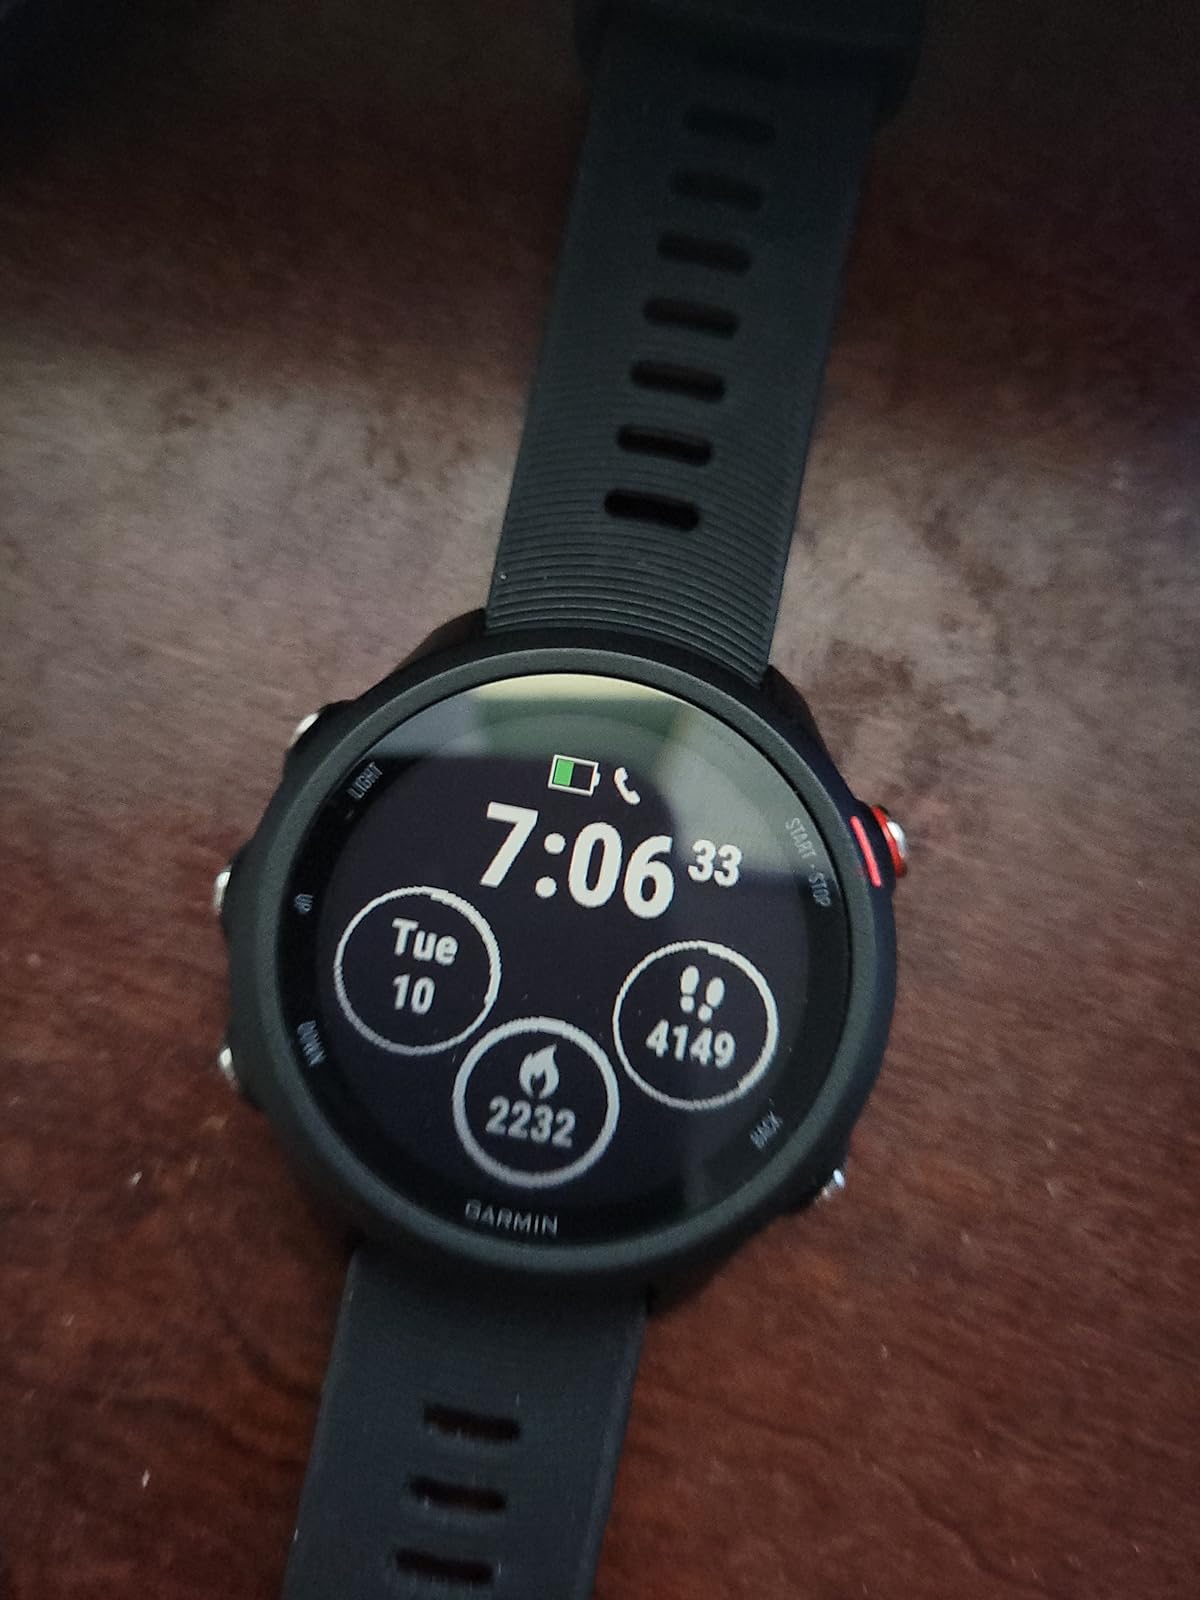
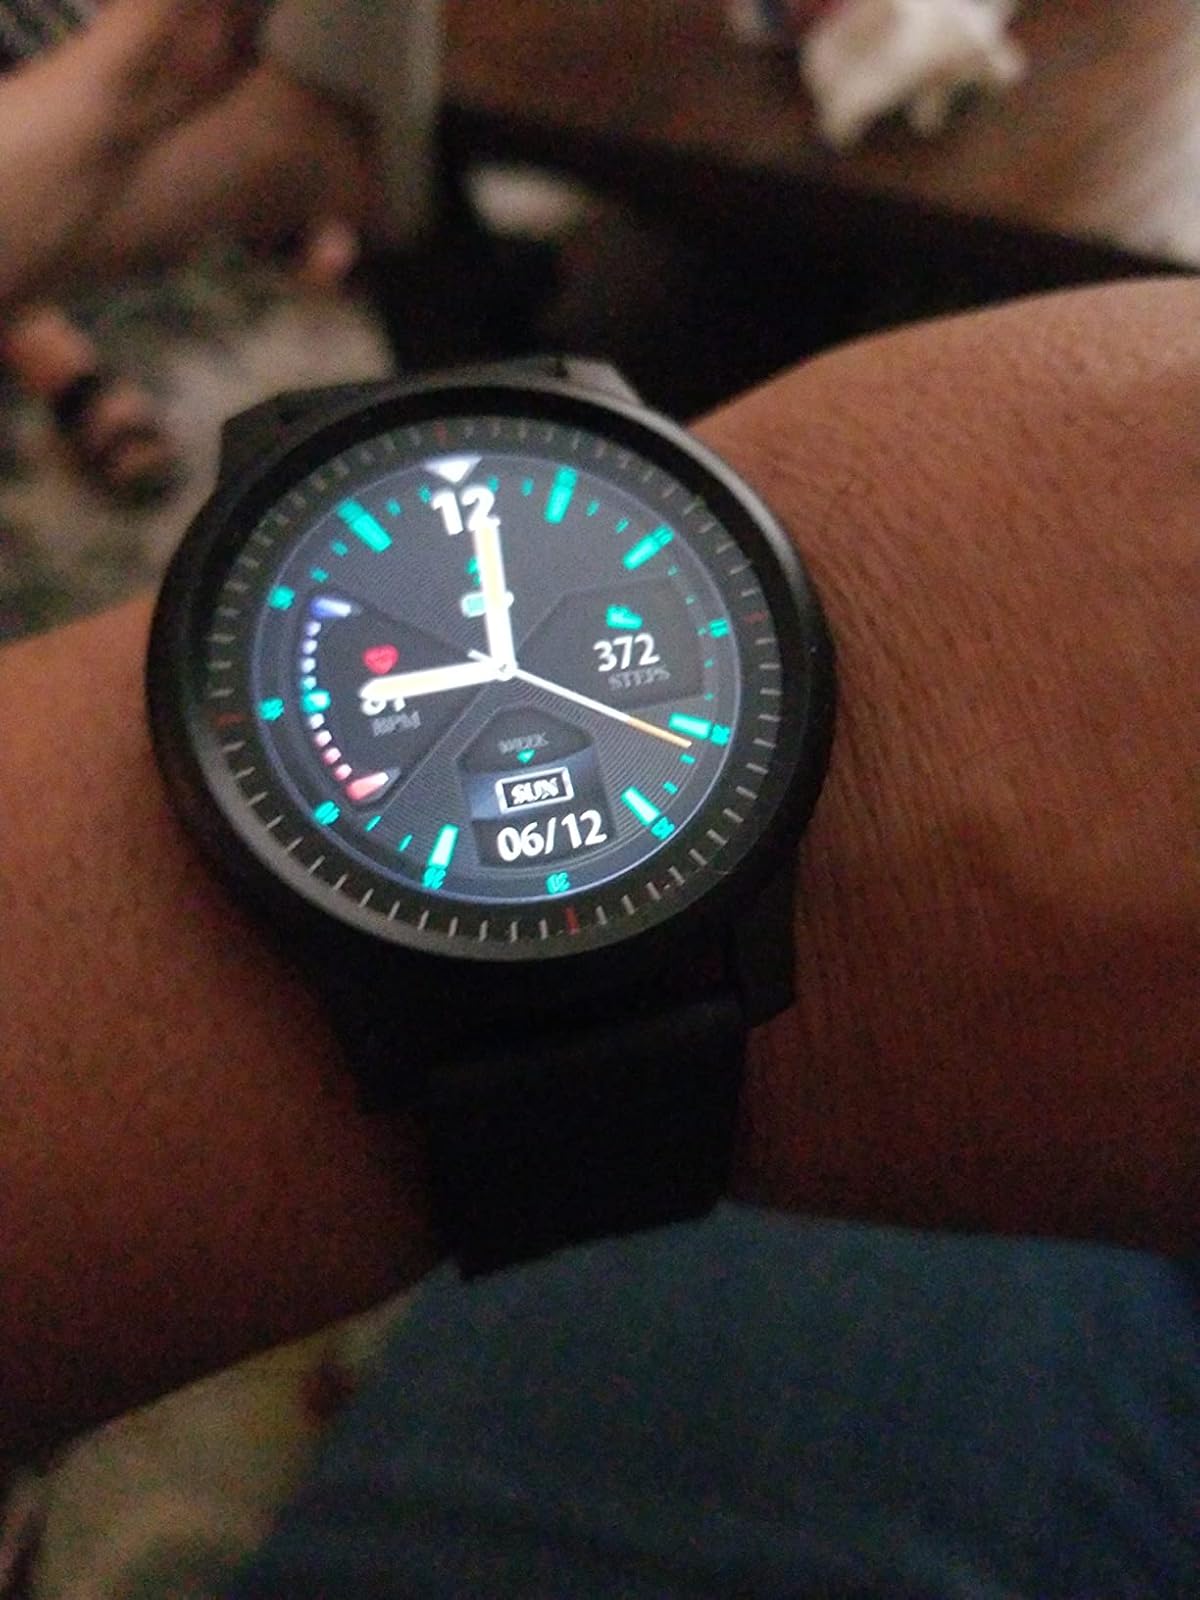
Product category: smartwatch
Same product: no